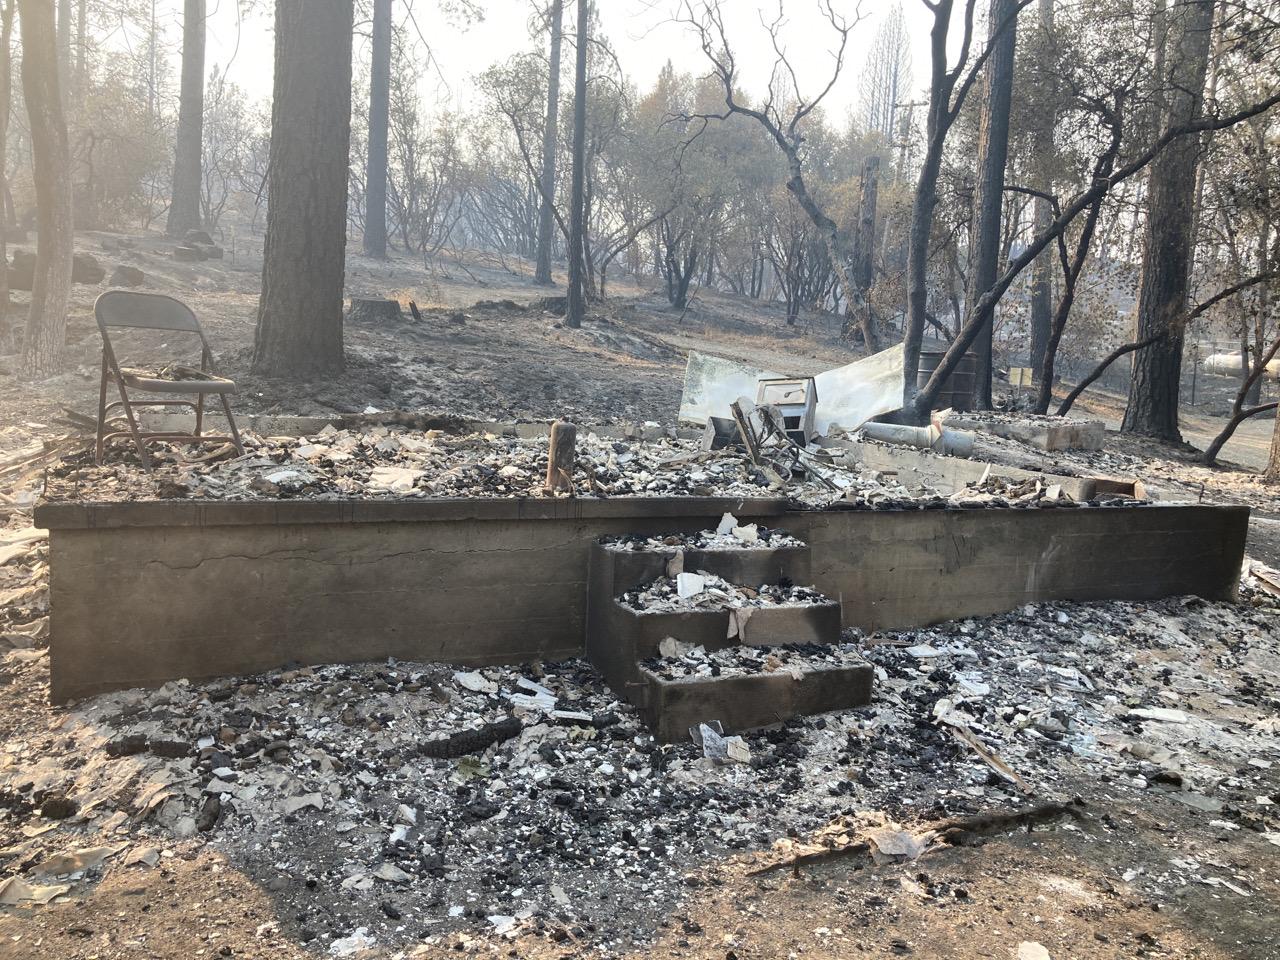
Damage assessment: destroyed